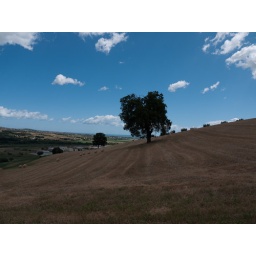
When the sun hides under clouds field change aspect ...it was a july windy day.